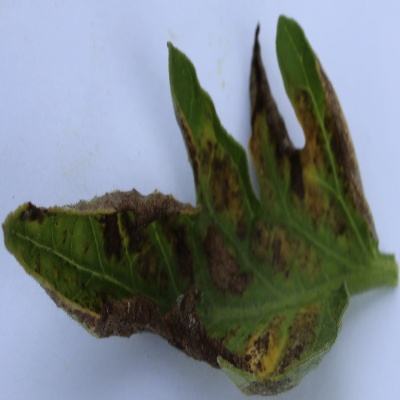
Crop: Tomato
Condition: septoria leaf spot